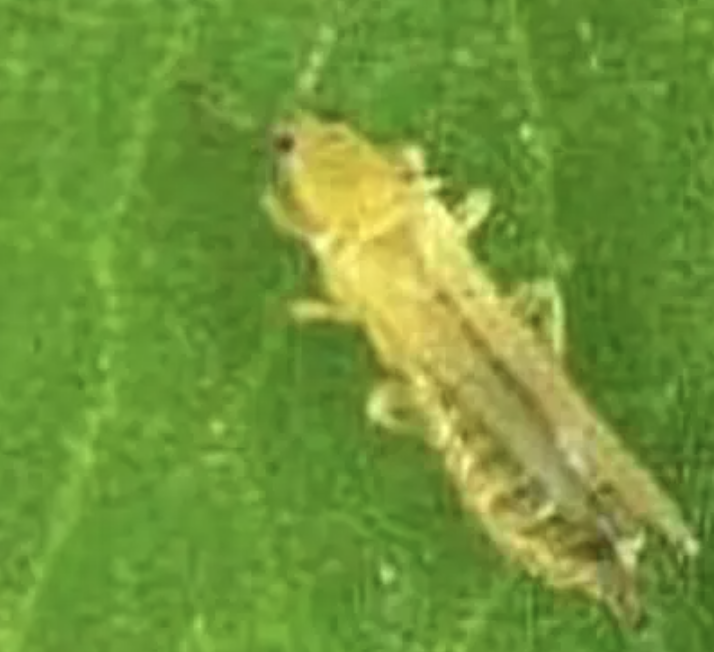
Label: thrips_disease